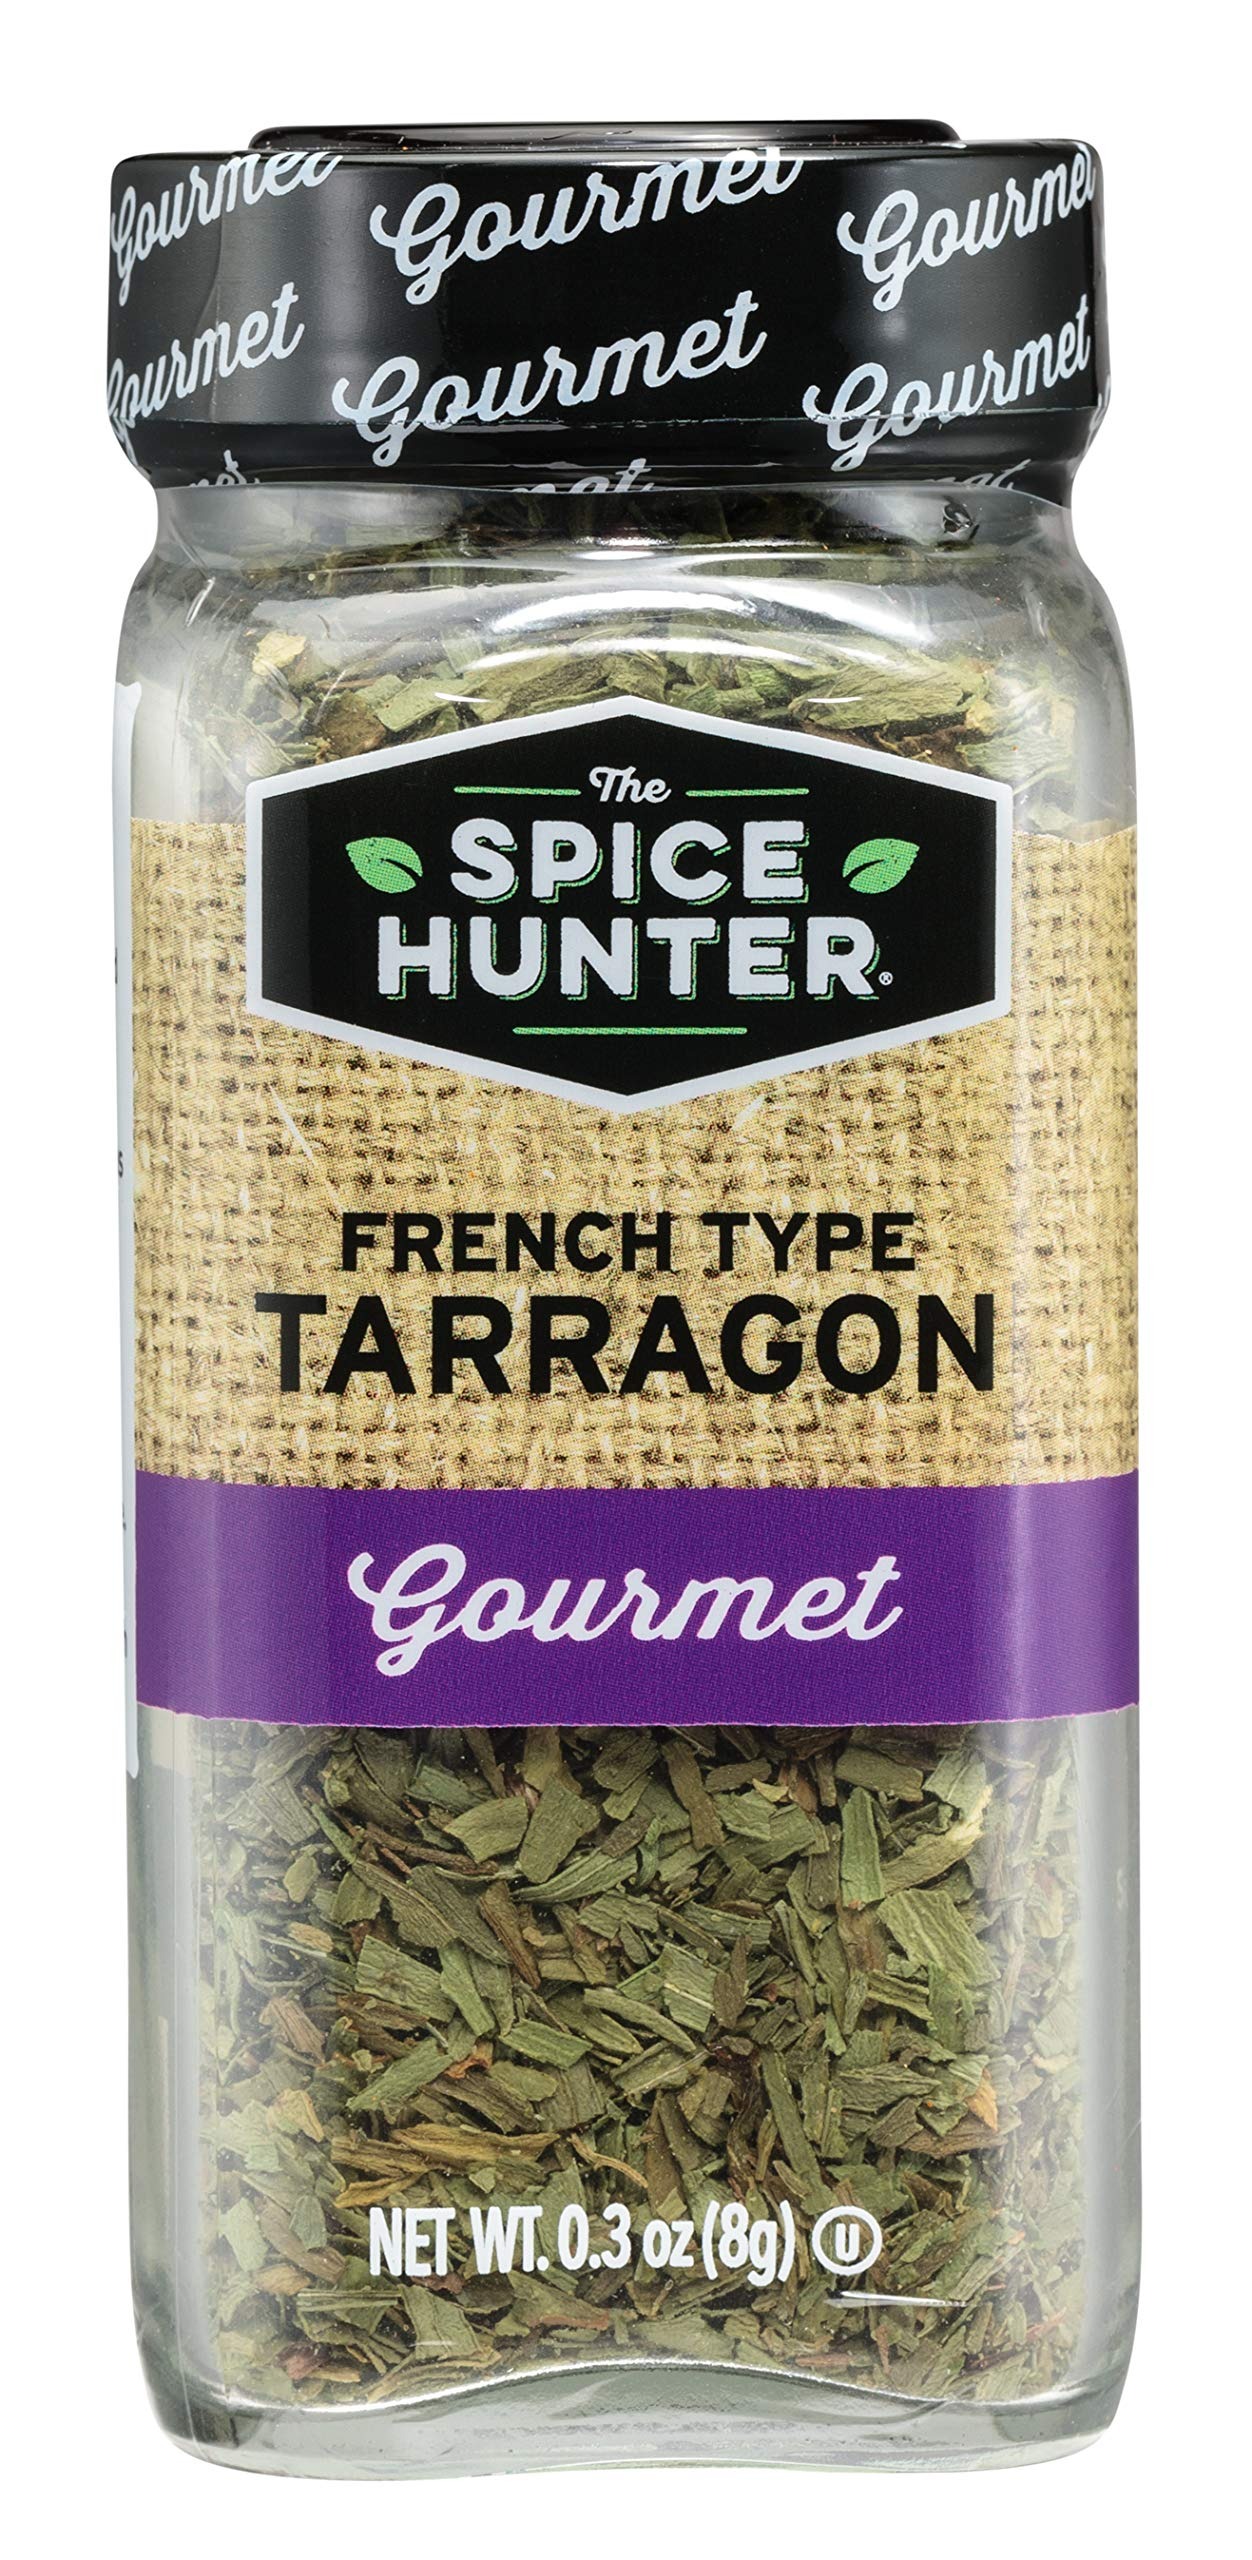
Item Name: The Spice Hunter Tarragon, California, Leaves, 0.30-Ounce Jars (Pack of 6)
Bullet Point 1: Tarragon, French, Leaves | Natural | Kosher Certified
Bullet Point 2: French cookery classic in soups, sauces, zucchini, eggs, meats and fish
Bullet Point 3: Use in marinades, potato dishes, sauces, sour cream, yogurt and herbed mayonnaise
Bullet Point 4: Enhance fish, shellfish, pork, beef, lamb and poultry
Bullet Point 5: Crafted by The Spice Hunter
Value: 6.0
Unit: Count

Price: 9.61